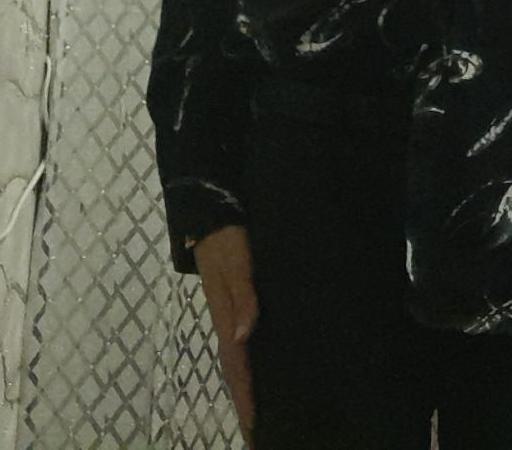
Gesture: no_gesture